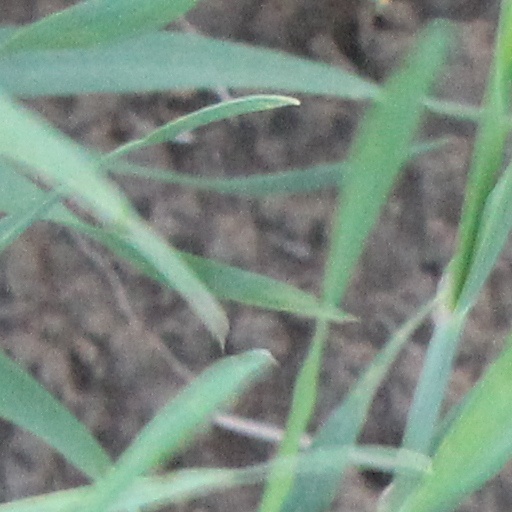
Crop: wheat